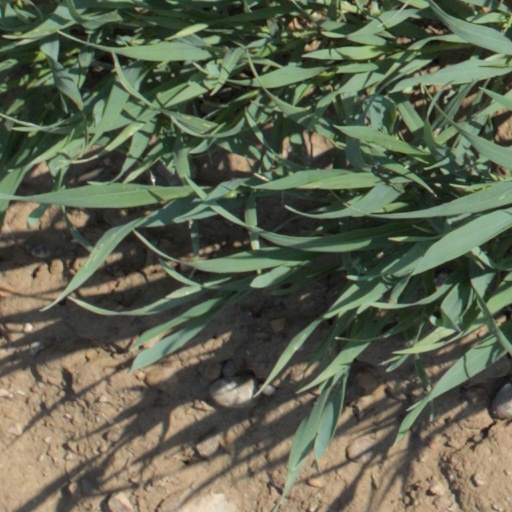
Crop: wheat